Presidency of George Washington

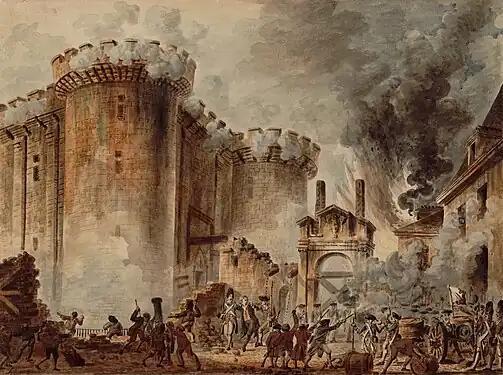
The storming of the Bastille on July 14, 1789, marked the beginning of the French Revolution. President Washington kept the United States neutral during the conflict.

During his two vice-presidential terms, Adams attended few cabinet meetings, and the President sought his counsel only infrequently. Nonetheless, the two men, according to Adams biographer, John E. Ferling, "jointly executed many more of the executive branch's ceremonial undertakings than would be likely for a contemporary president and vice-president." In the Senate, Adams played a more active role, particularly during his first term. He often participated in debates in the Senate. On at least one occasion, Adams persuaded senators to vote against legislation he opposed, and he frequently lectured the body on procedural and policy matters. He cast 29 tie-breaking votes.